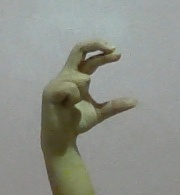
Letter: thal